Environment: real
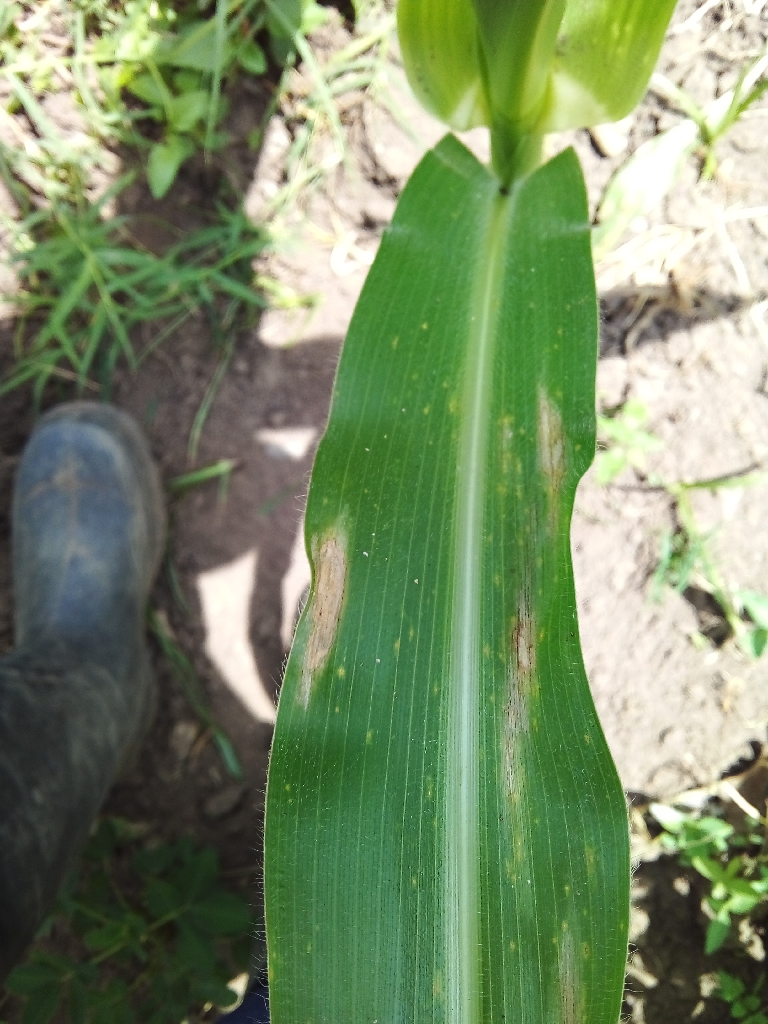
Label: northern_corn_leaf_blight